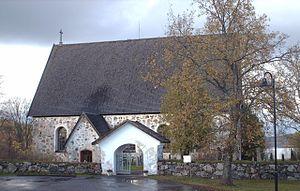
Cet article recense les églises évangéliques-luthériennes de Finlande.